Shrine of the Three Kings

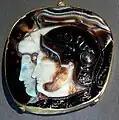
Ptolemy Cameo

The "relics of the Magi" were originally brought to Constantinople by Empress Helena, Constantine the Great's mother, then brought to Milan in an oxcart by Eustorgius I, the city's bishop, to whom they were entrusted by Constantine in 314. Eight centuries later in 1164, Holy Roman Emperor Frederick Barbarossa took the relics of the Magi from the church of Saint Eustorgio in Milan and gave them to the Archbishop of Cologne, Rainald of Dassel, who was also the imperial Archchancellor of Italy. In 1164, Rainald transferred these relics to Cologne where the shrine for the three kings was built. Their bones were wrapped in white silk and returned to the shrine. The relics have since attracted a constant stream of pilgrims to Cologne.